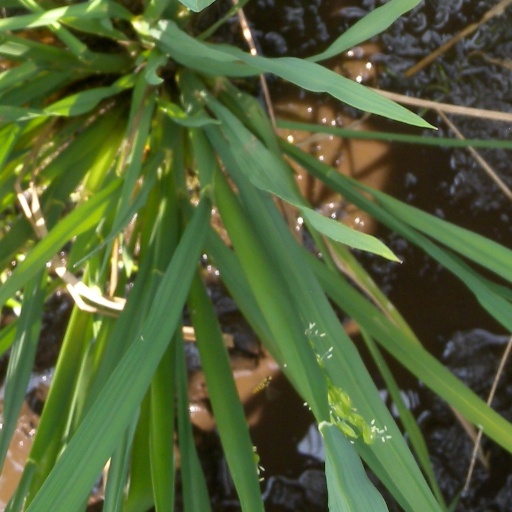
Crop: rice